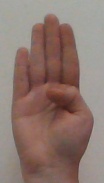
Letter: kaaf